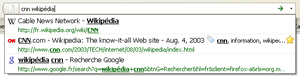
Copie d'écran de la barre d'adresse sur Mozilla Firefox 3 (version Windows XP).
Cet article présente les notes des versions de Mozilla Firefox de la version 3 à la version stable actuelle, ainsi que les projets futurs.